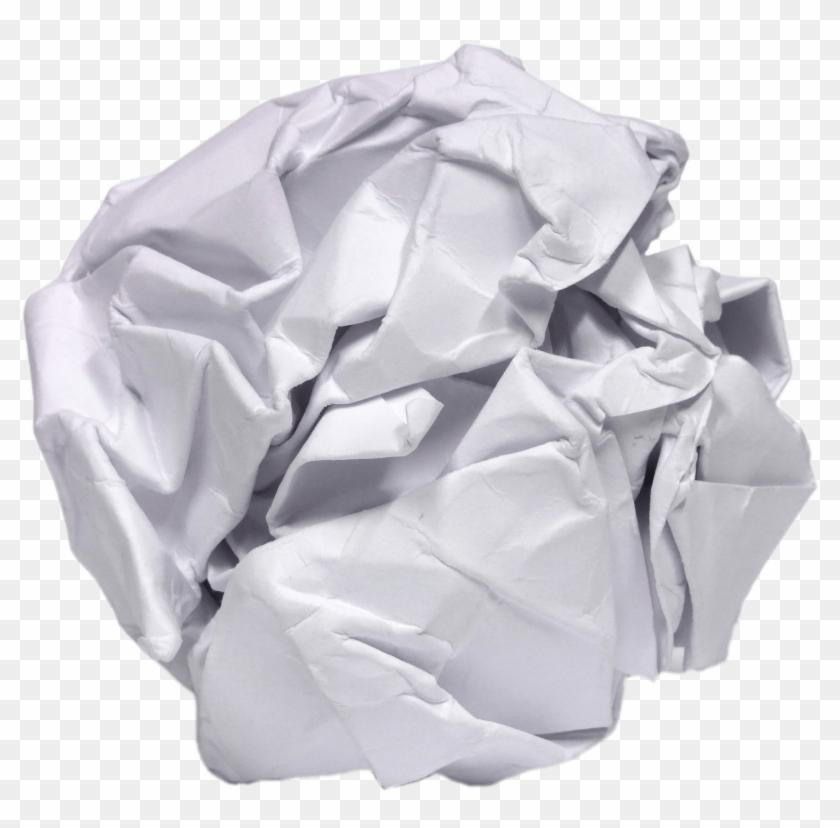
Label: paper